Gachnang

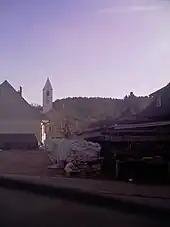
Gachnang Church

From the , 820 or 28.2% were Roman Catholic, while 1,560 or 53.7% belonged to the Swiss Reformed Church. Of the rest of the population, there were 2 Old Catholics (or about 0.07% of the population) who belonged to the Christian Catholic Church of Switzerland there are 24 individuals (or about 0.83% of the population) who belong to the Orthodox Church, and there are 111 individuals (or about 3.82% of the population) who belong to another Christian church. There was 1 individual who was Jewish, and 58 (or about 2.00% of the population) who are Islamic. There are 16 individuals (or about 0.55% of the population) who belong to another church (not listed on the census), 220 (or about 7.57% of the population) belong to no church, are agnostic or atheist, and 94 individuals (or about 3.23% of the population) did not answer the question.